Orlando Quevedo

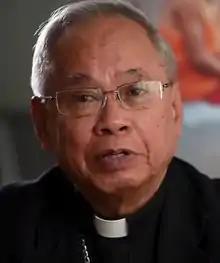
Quevedo in 2016

Orlando Beltran Quevedo (born March 11, 1939) is a Filipino prelate of the Catholic Church. A cardinal since 2014, he was Archbishop of Cotabato from 1998 to 2018. He became a bishop in 1980.